1936 in Switzerland

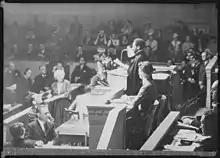
Haile Selassie talks at the League of Nations in Geneva, 1936

The following is a list of events, births, and deaths in 1936 in Switzerland.